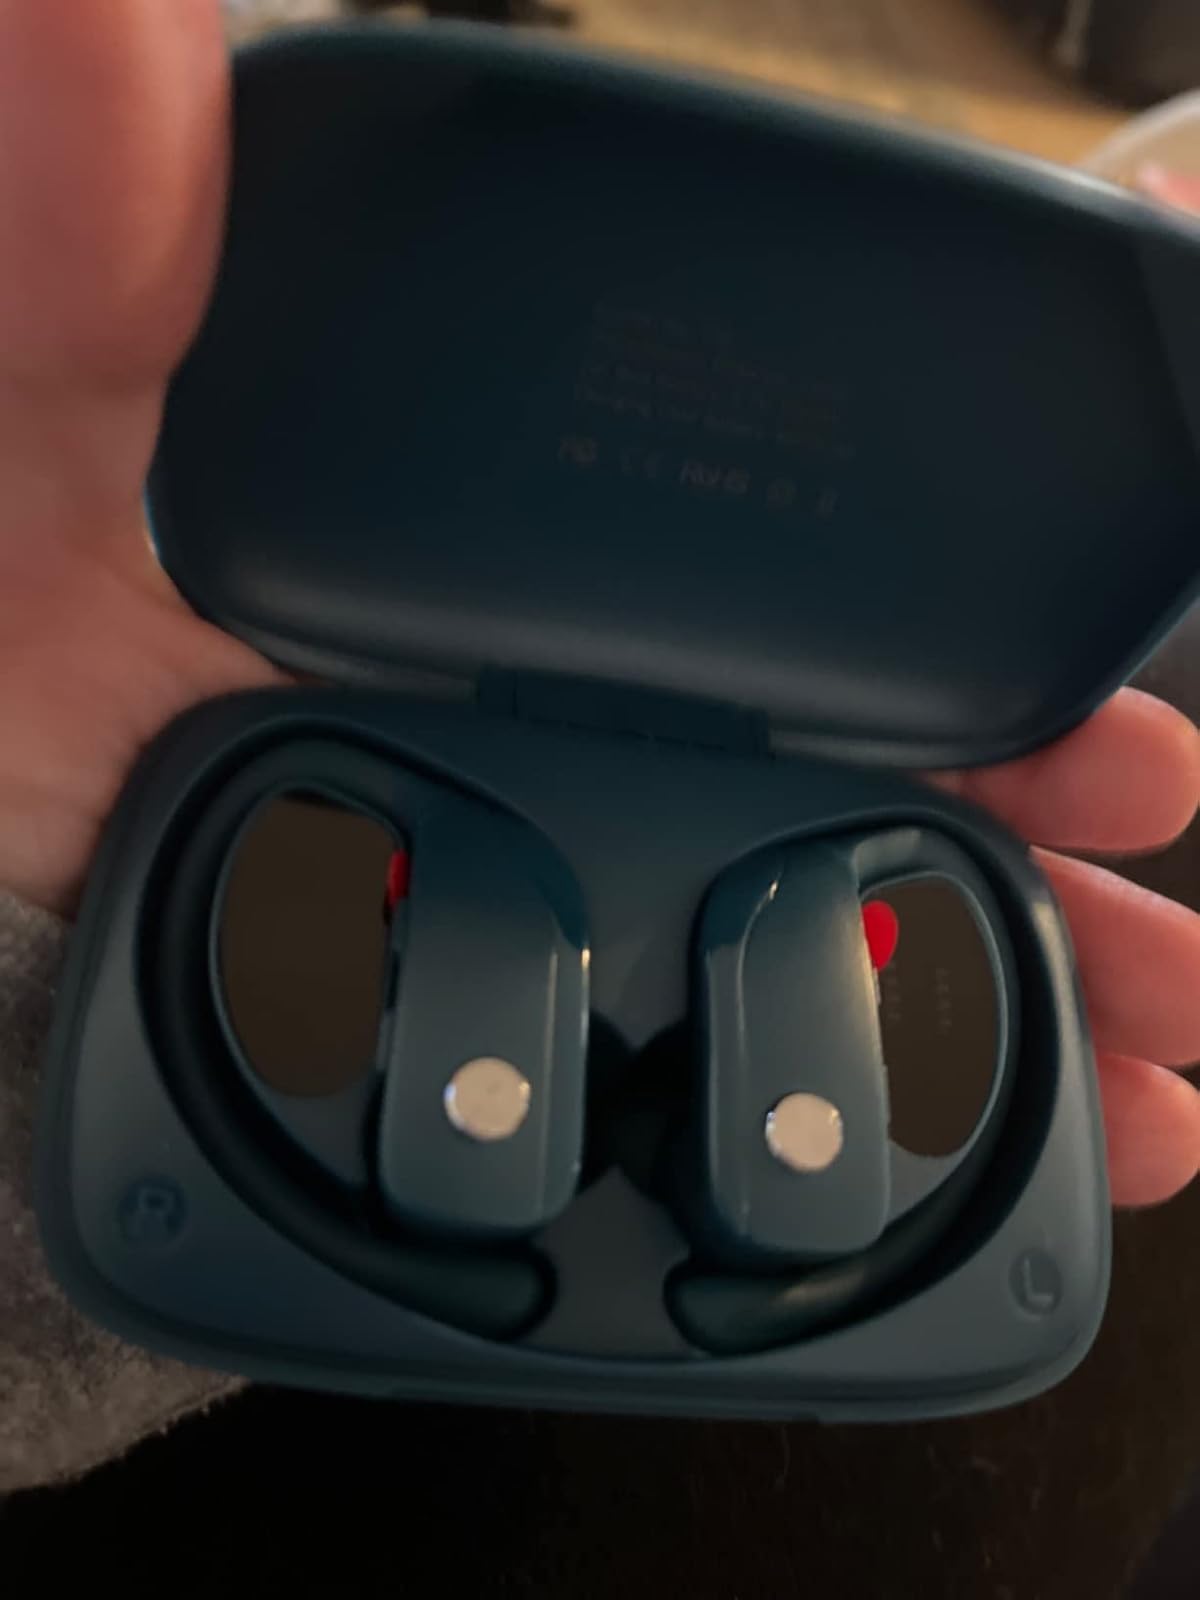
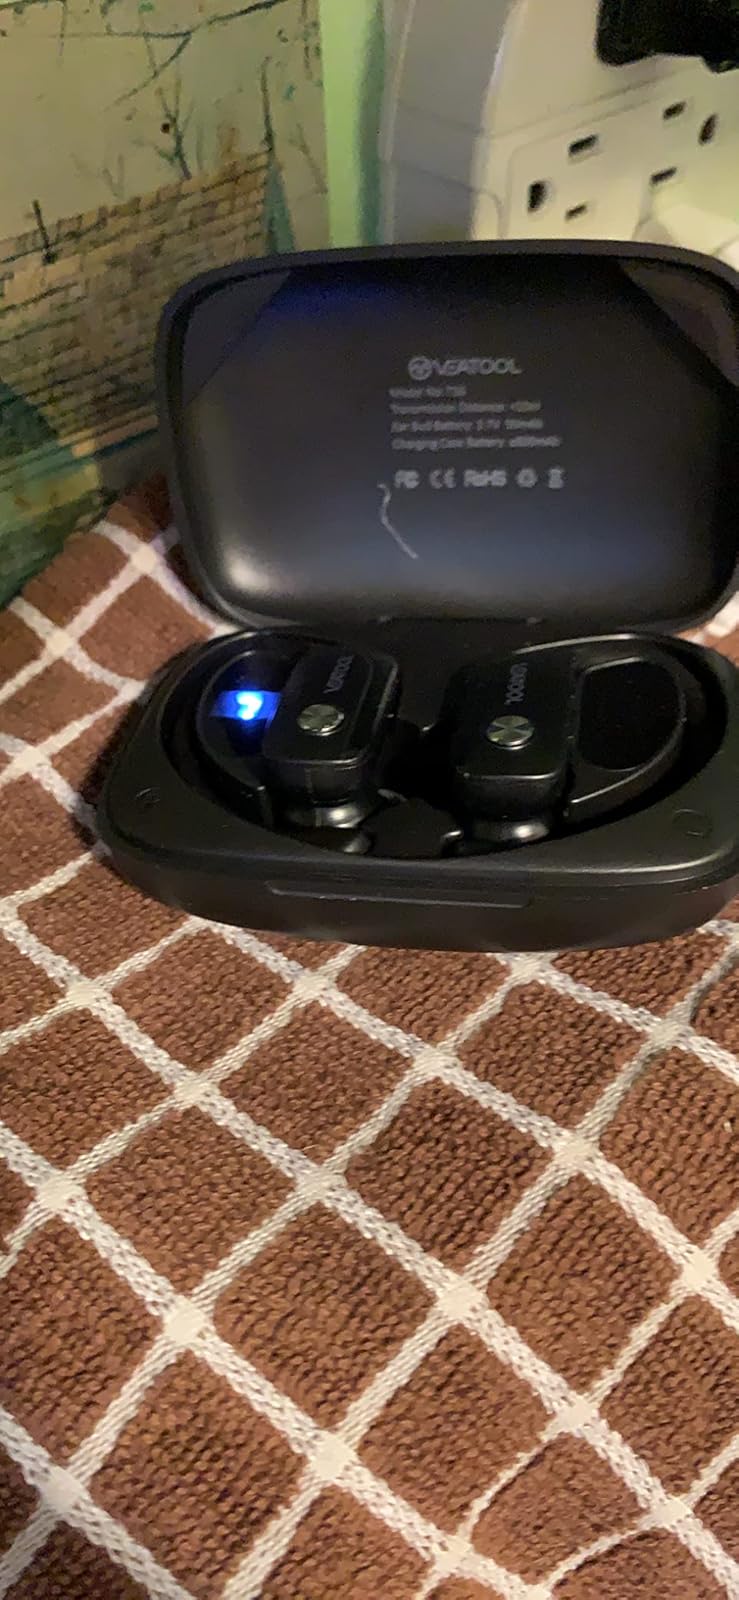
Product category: earbuds
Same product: no